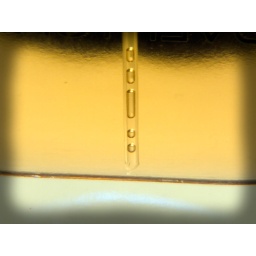
I was sat in bed and looked accross at my aftershave bottle and noticed this. Hope you like